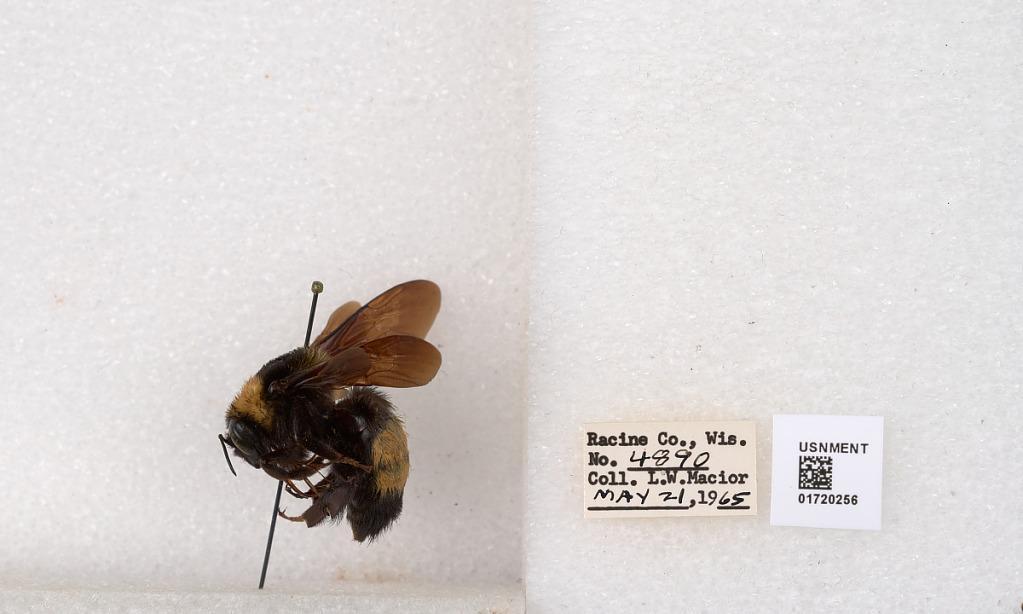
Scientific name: Bombus (Bombus) nevadensis auricormus
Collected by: L. Macior
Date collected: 1965-5-21
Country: United States
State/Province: Wisconsin
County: Racine
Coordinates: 42.7299, -87.8123